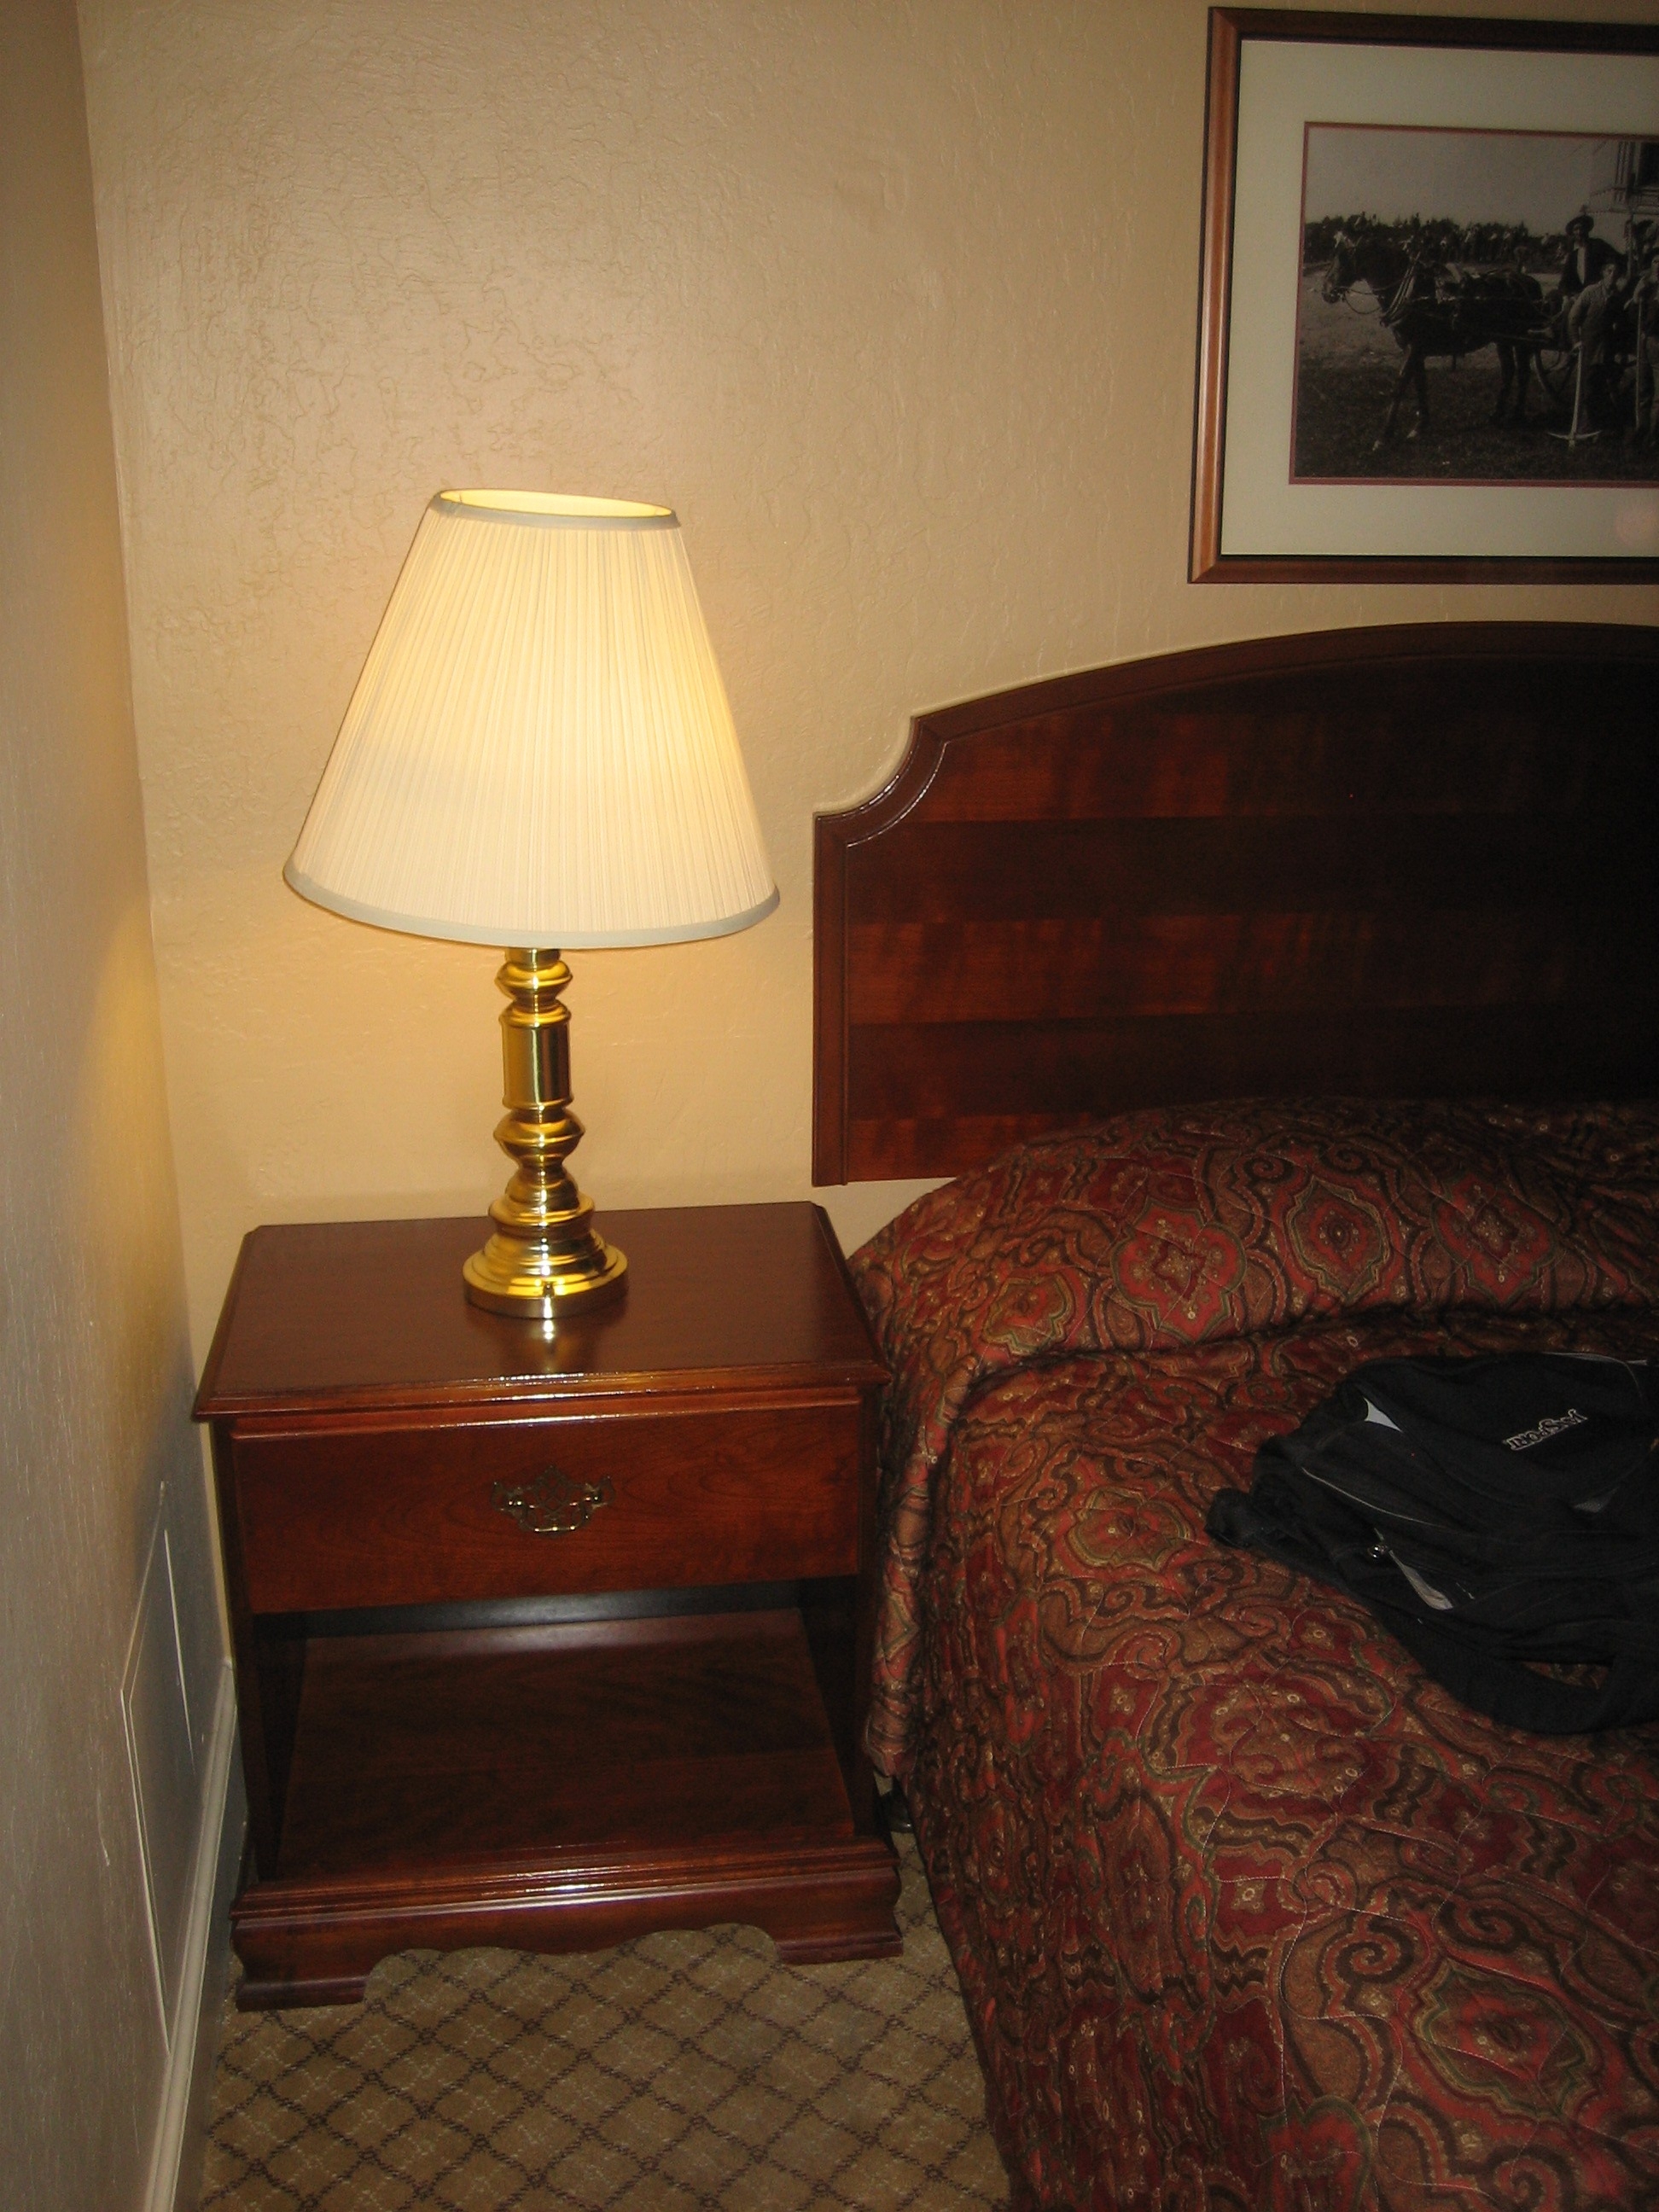
Room type: bedroom